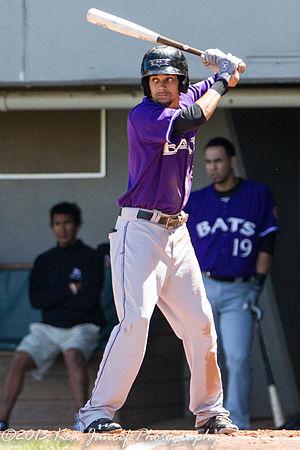
Billy Hamilton est un voltigeur de centre des Reds de Cincinnati de la Ligue majeure de baseball.